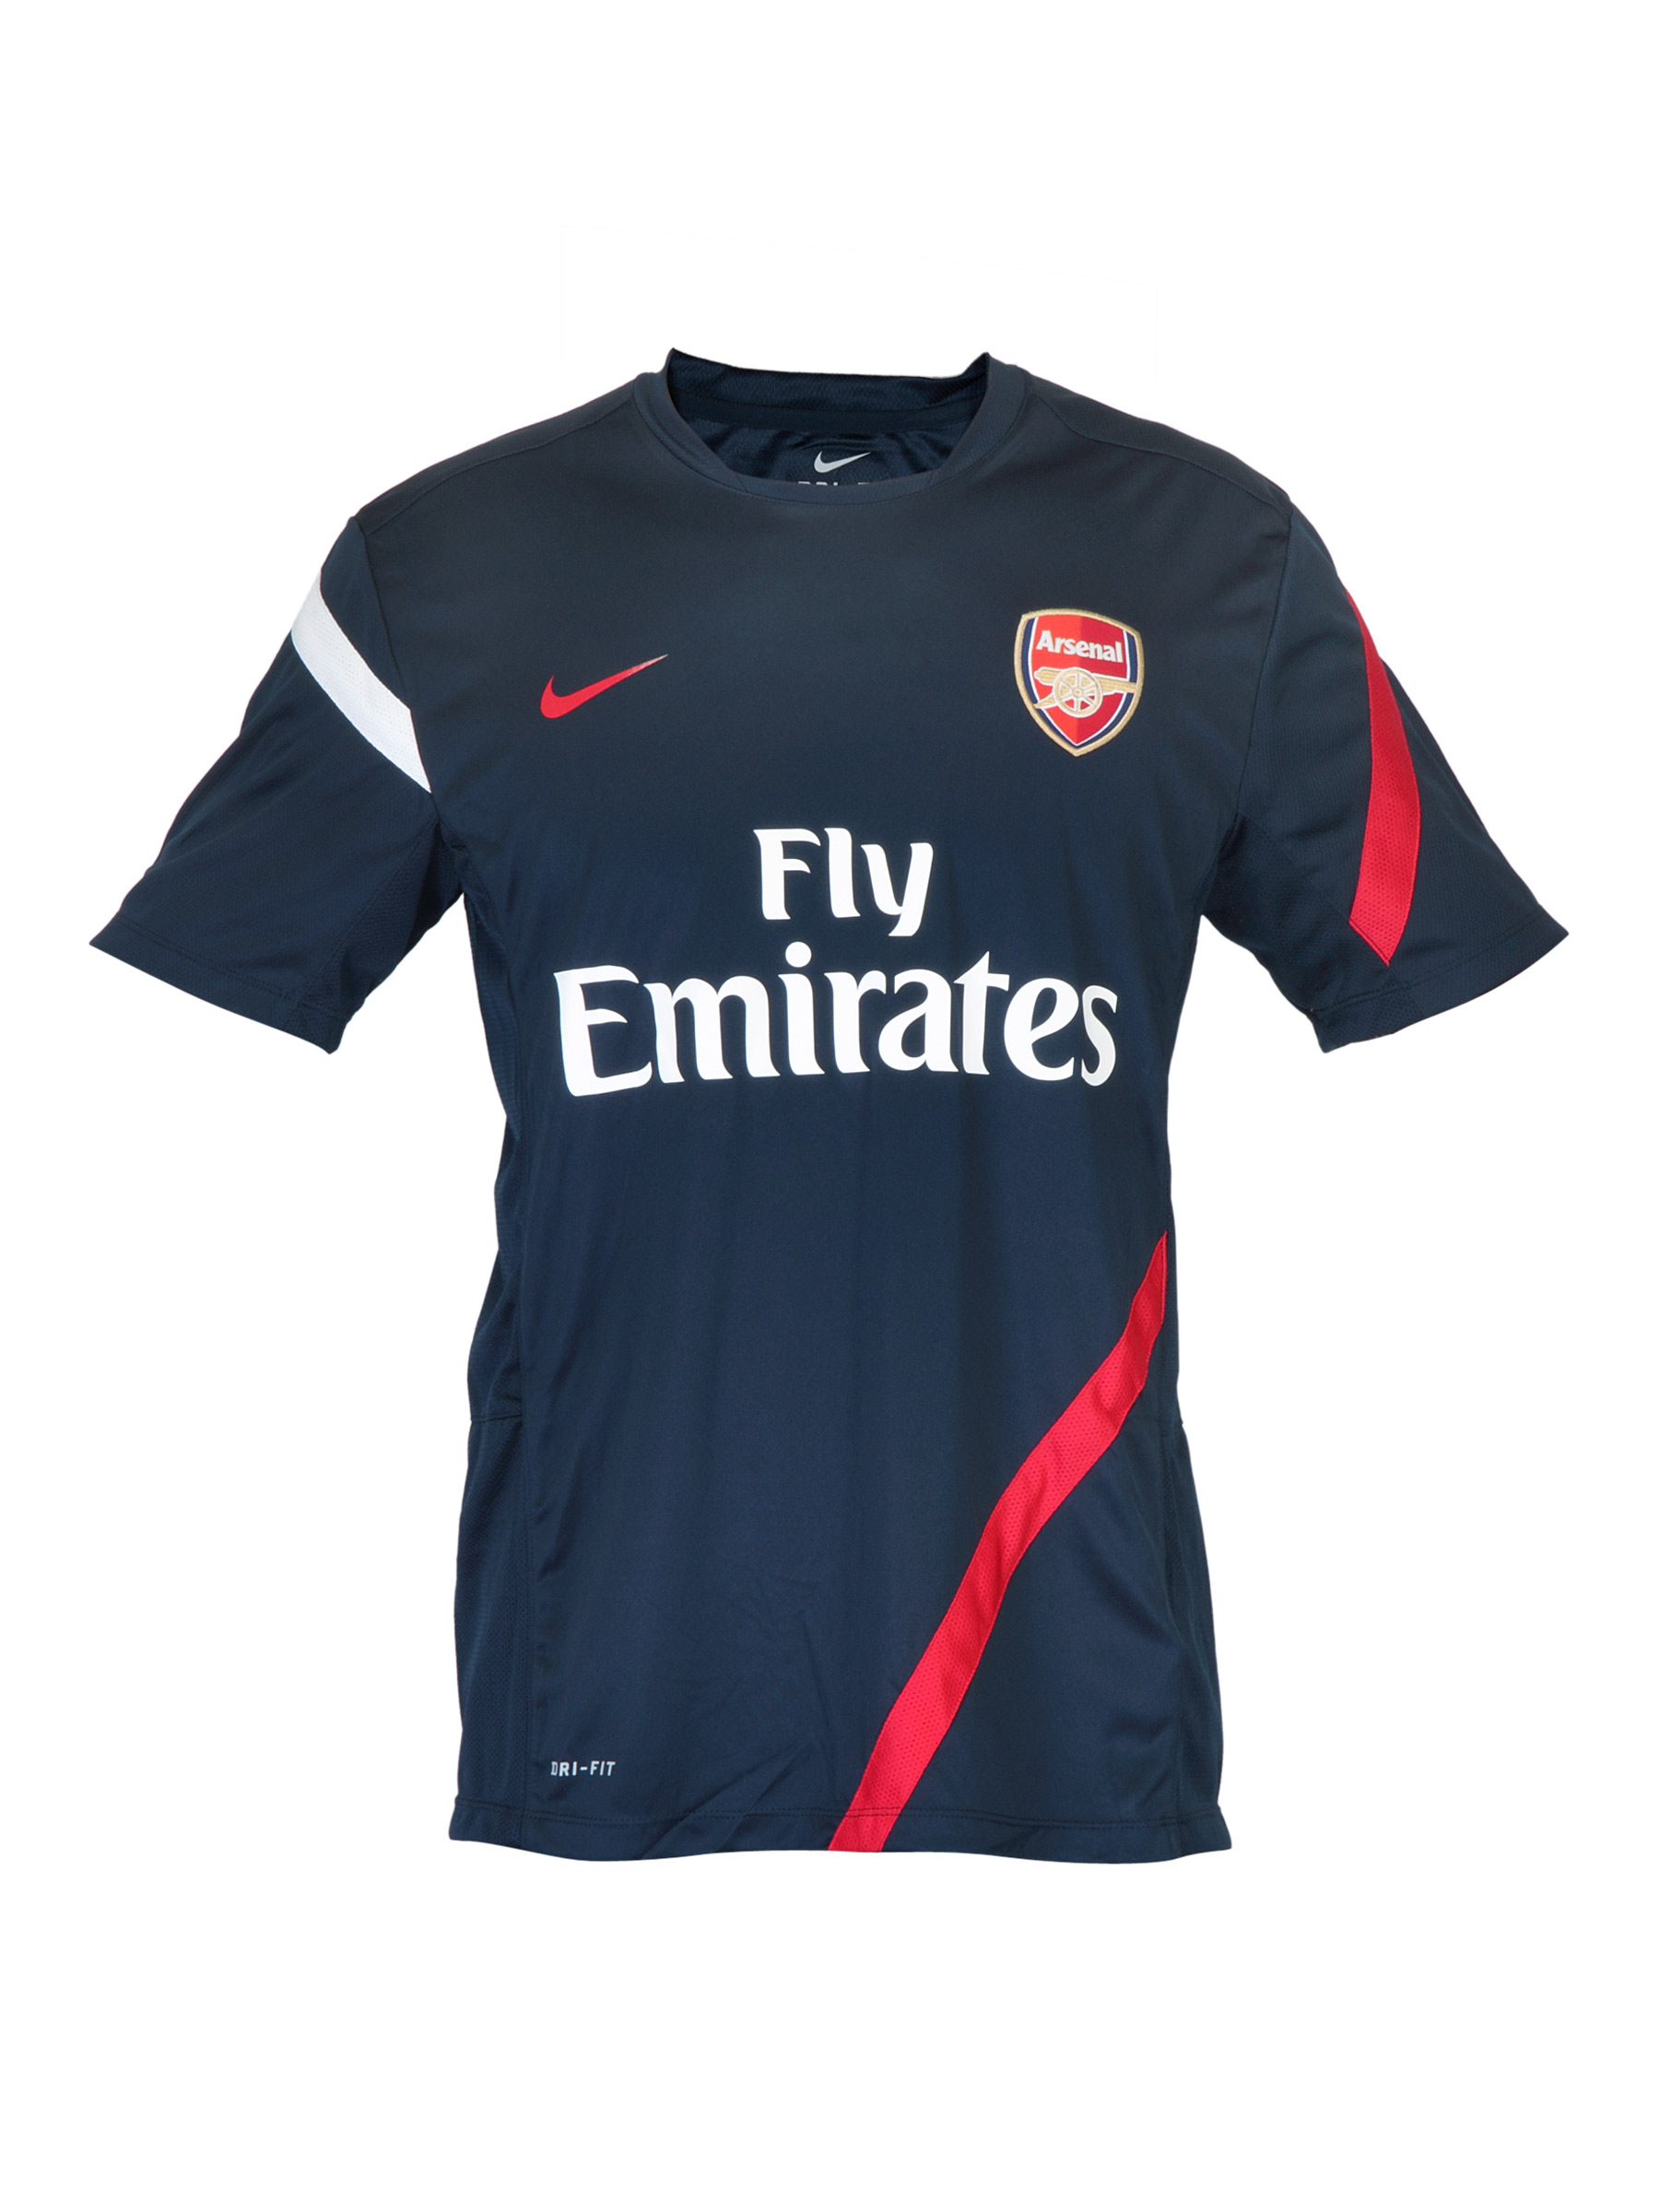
Nike Men Training Navy Blue T-shirt
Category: Apparel / Topwear / Tshirts
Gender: Men
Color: Navy Blue
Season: Summer 2012
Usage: Sports